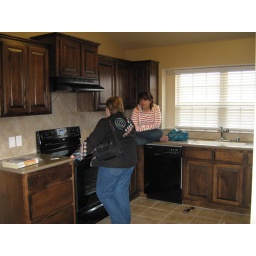
girls in kitchen